Teresa Armstrong

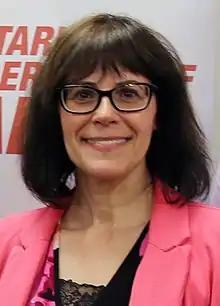
Armstrong in 2018

Teresa Jesus Armstrong (born 1966) is a politician in Ontario, Canada. She is a New Democratic member of the Legislative Assembly of Ontario who was elected in the 2011 election. She represents the riding of London—Fanshawe.